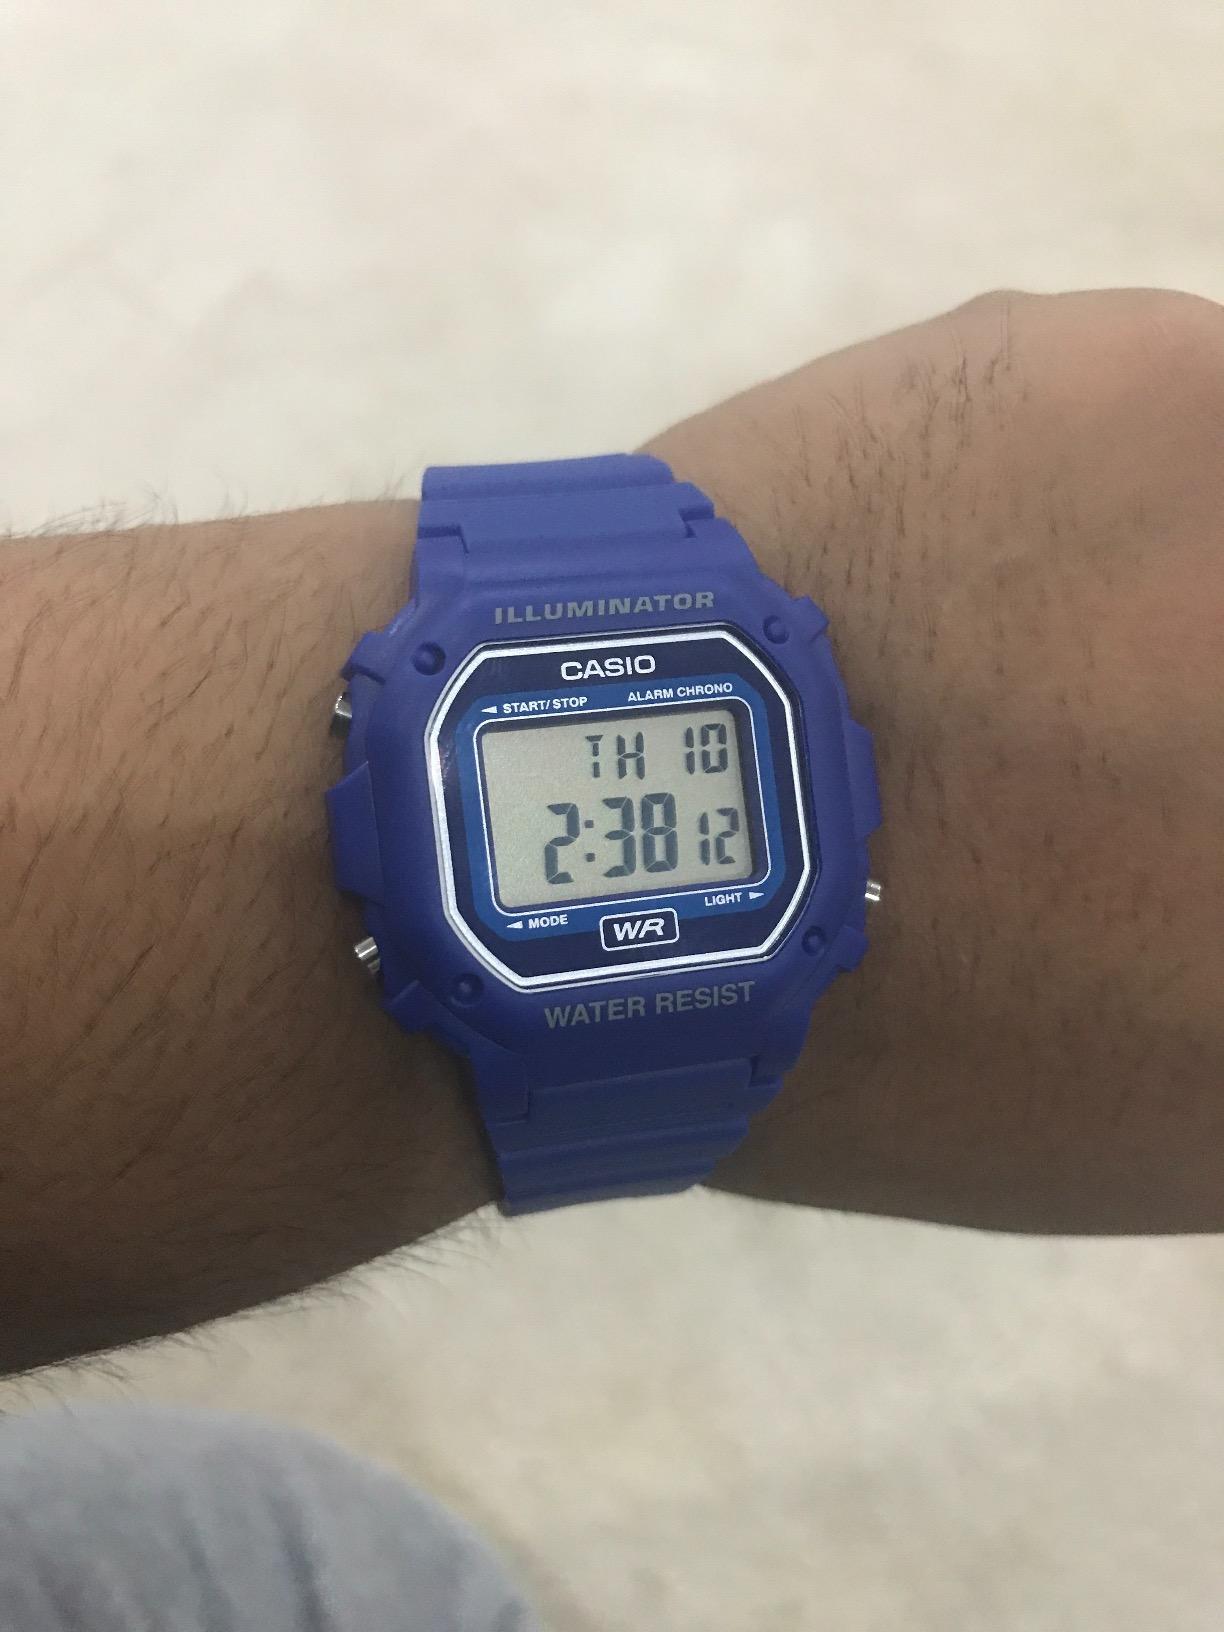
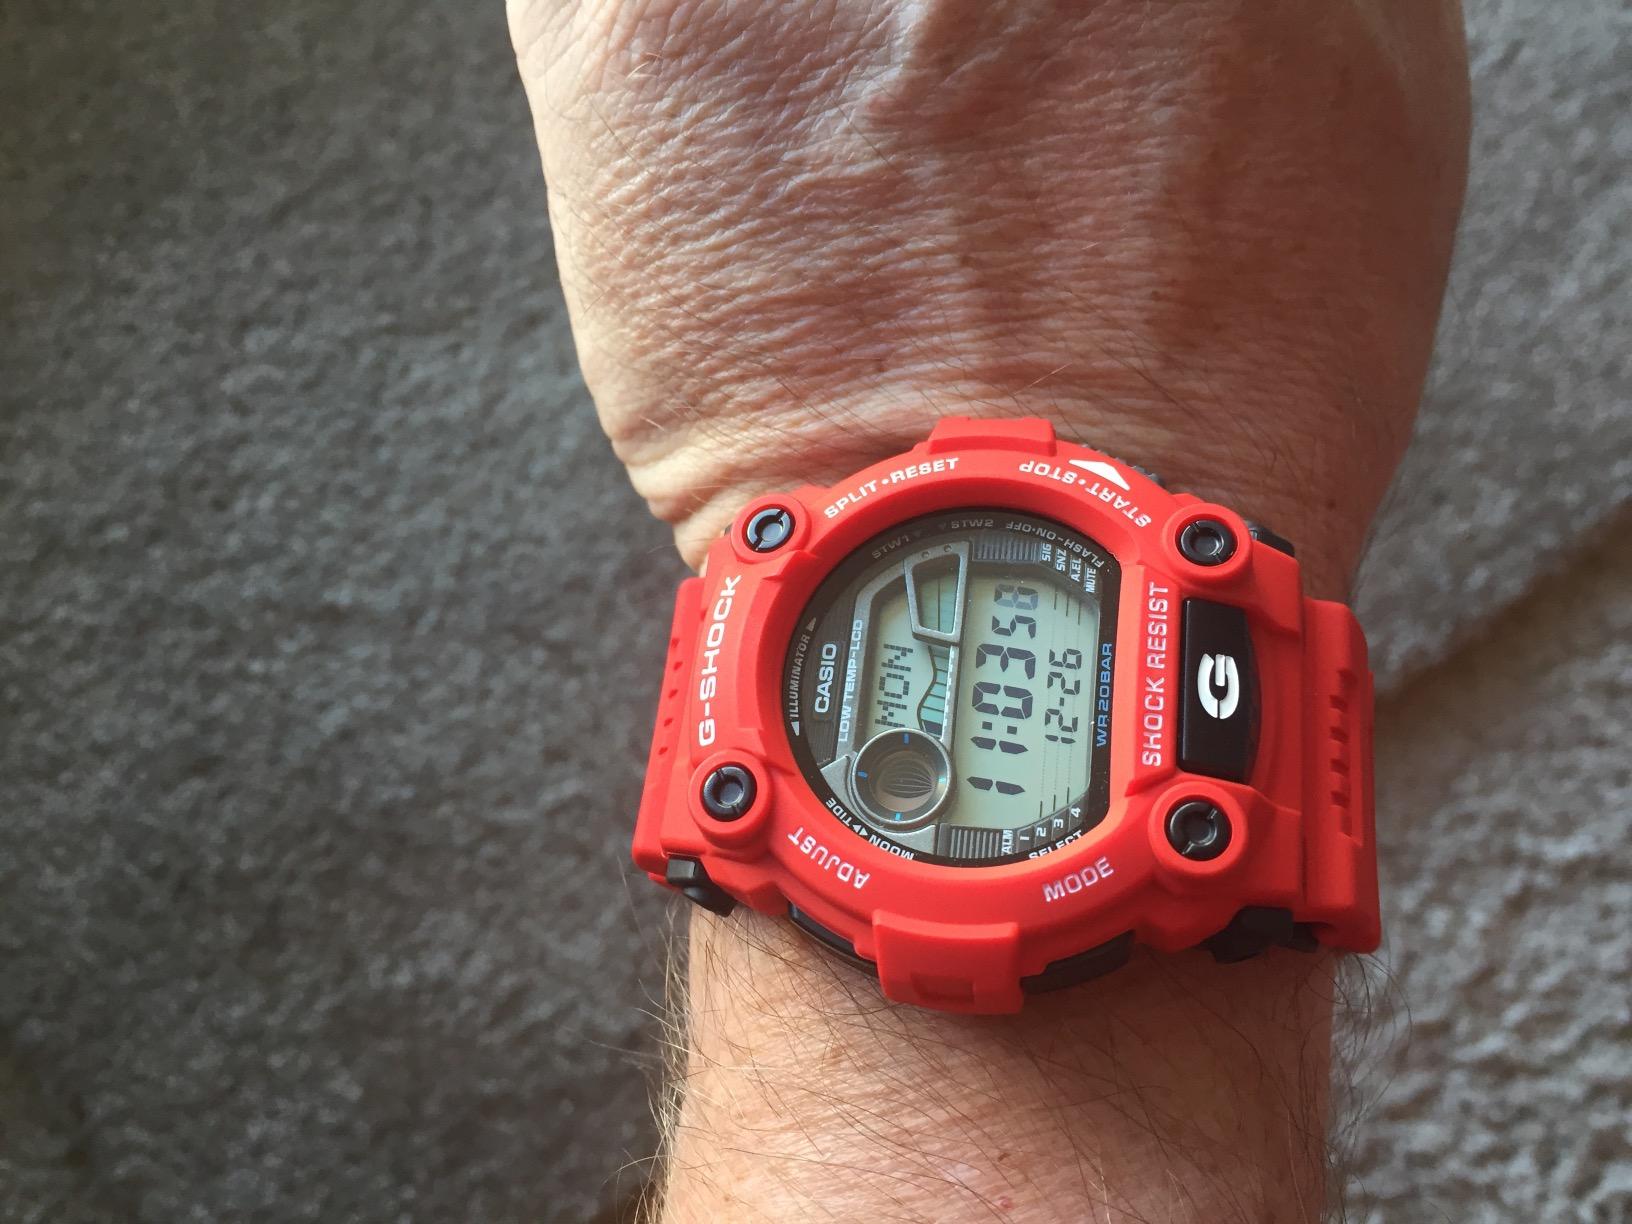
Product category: accessories_watch
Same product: no